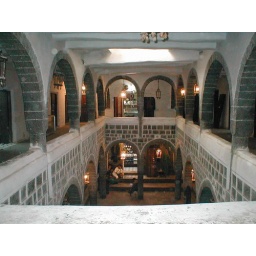
Art Gallery building in Sana'a market 3